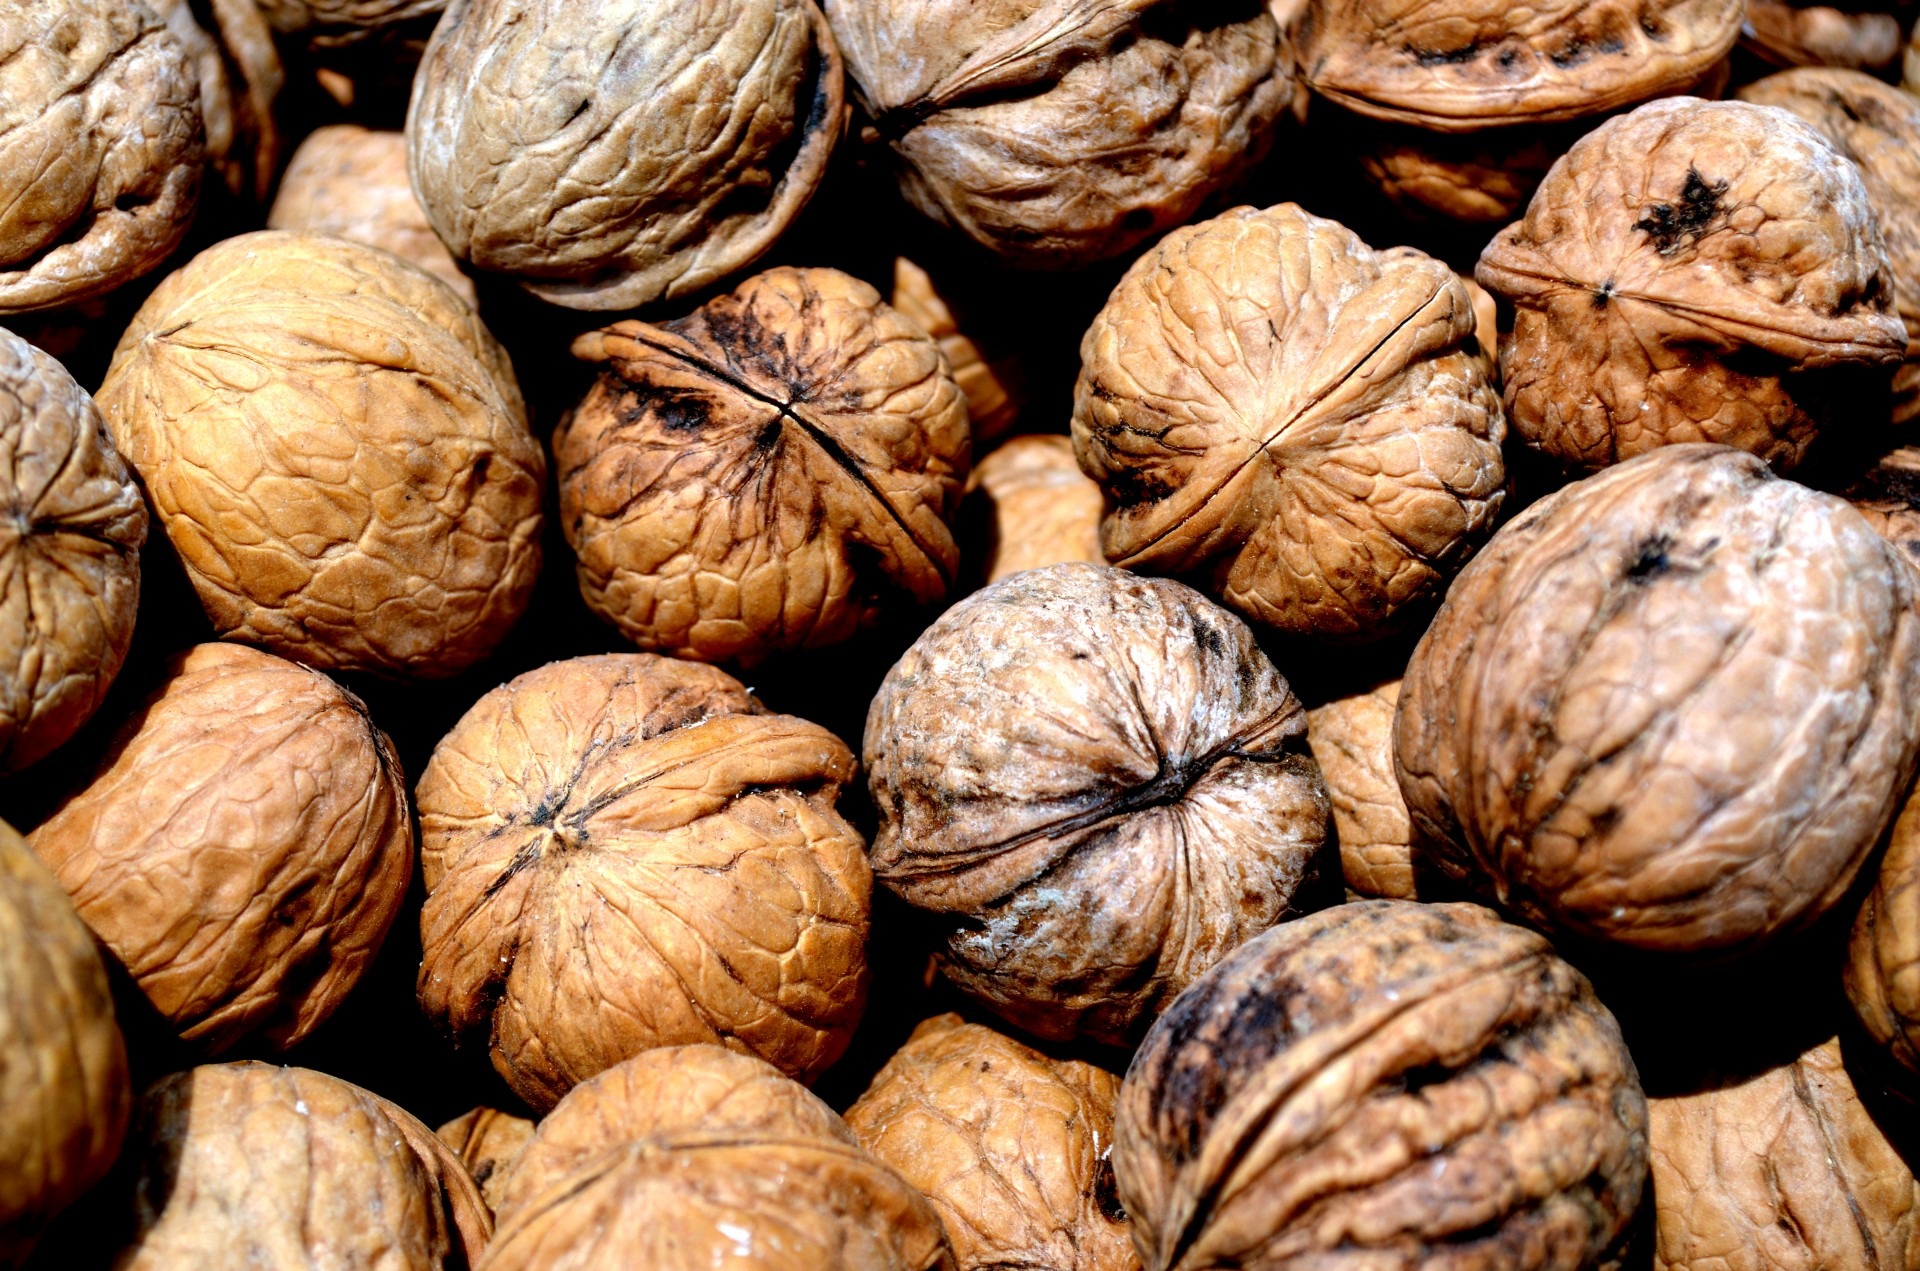
food, produce, crop, business, nut, shell, walnut, nuts, hazelnut, walnuts, nuts seeds, tree nuts